Golden Sun

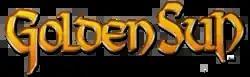
"Golden Sun"s logo as of ""

is a series of fantasy role-playing video games developed by Camelot Software Planning and published by Nintendo. It follows the story of a group of magically-attuned "adepts" who are charged with preventing the potentially destructive power of alchemy from being released as it was in the past. Players navigate characters through the game's world by defeating enemies, solving puzzles, and completing assigned missions to complete the storyline.